Greek Americans

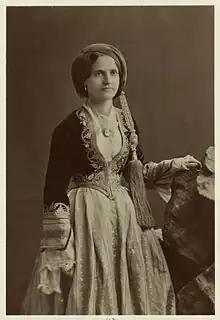
A young Greek immigrant on Ellis Island, New York City, late 19th century

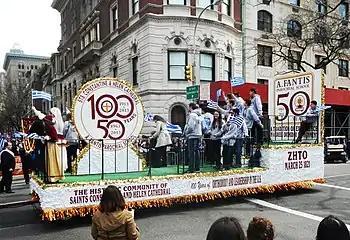
Greek parade at 57th Street, New York State

The first Greek to ever set foot in America was Johan Griego, in 1492. He was a member of Christopher Columbus's first expedition. At least two other Greeks followed soon after; they were brothers who sailed with Columbus in his second (1493) and third (1498) expeditions. Spanish and English historians mention three Greeks who sailed with Ferdinand Magellan in 1520 on his voyage to Patagonia. Their names are listed as: "Nikolao", "Ioanni", and "Mattheo".